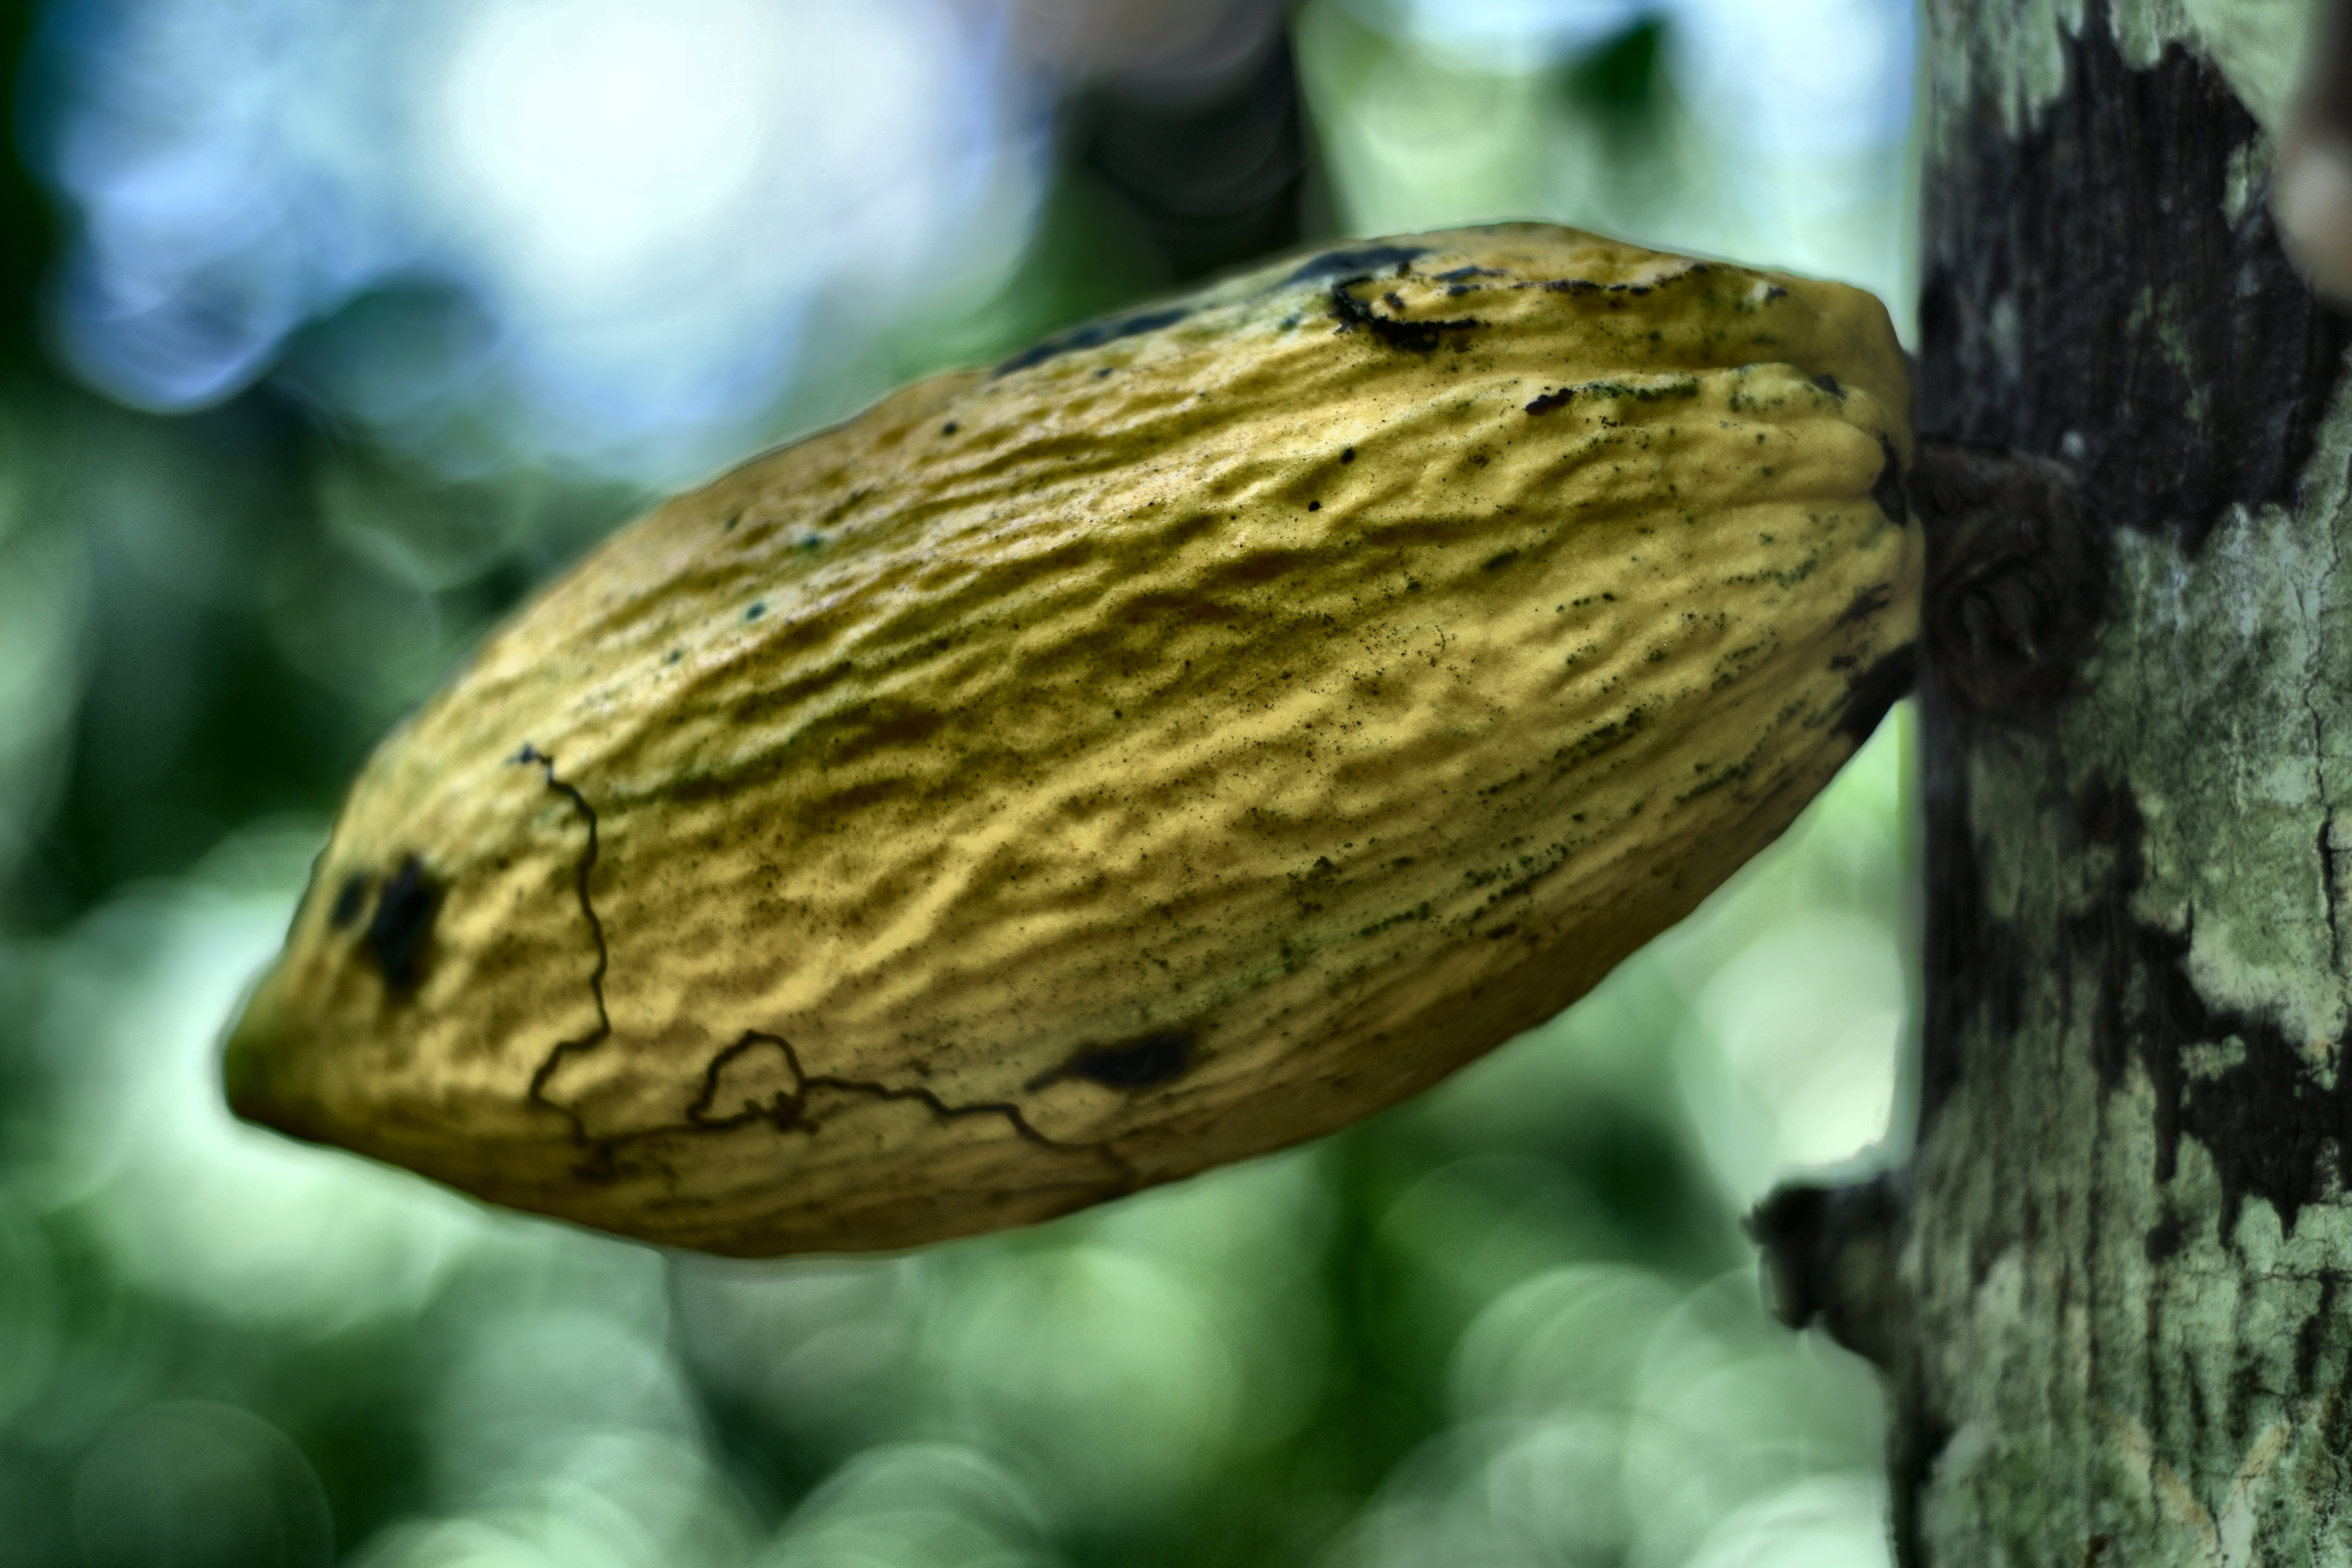
Maturity: mature
Variety: Angoleta